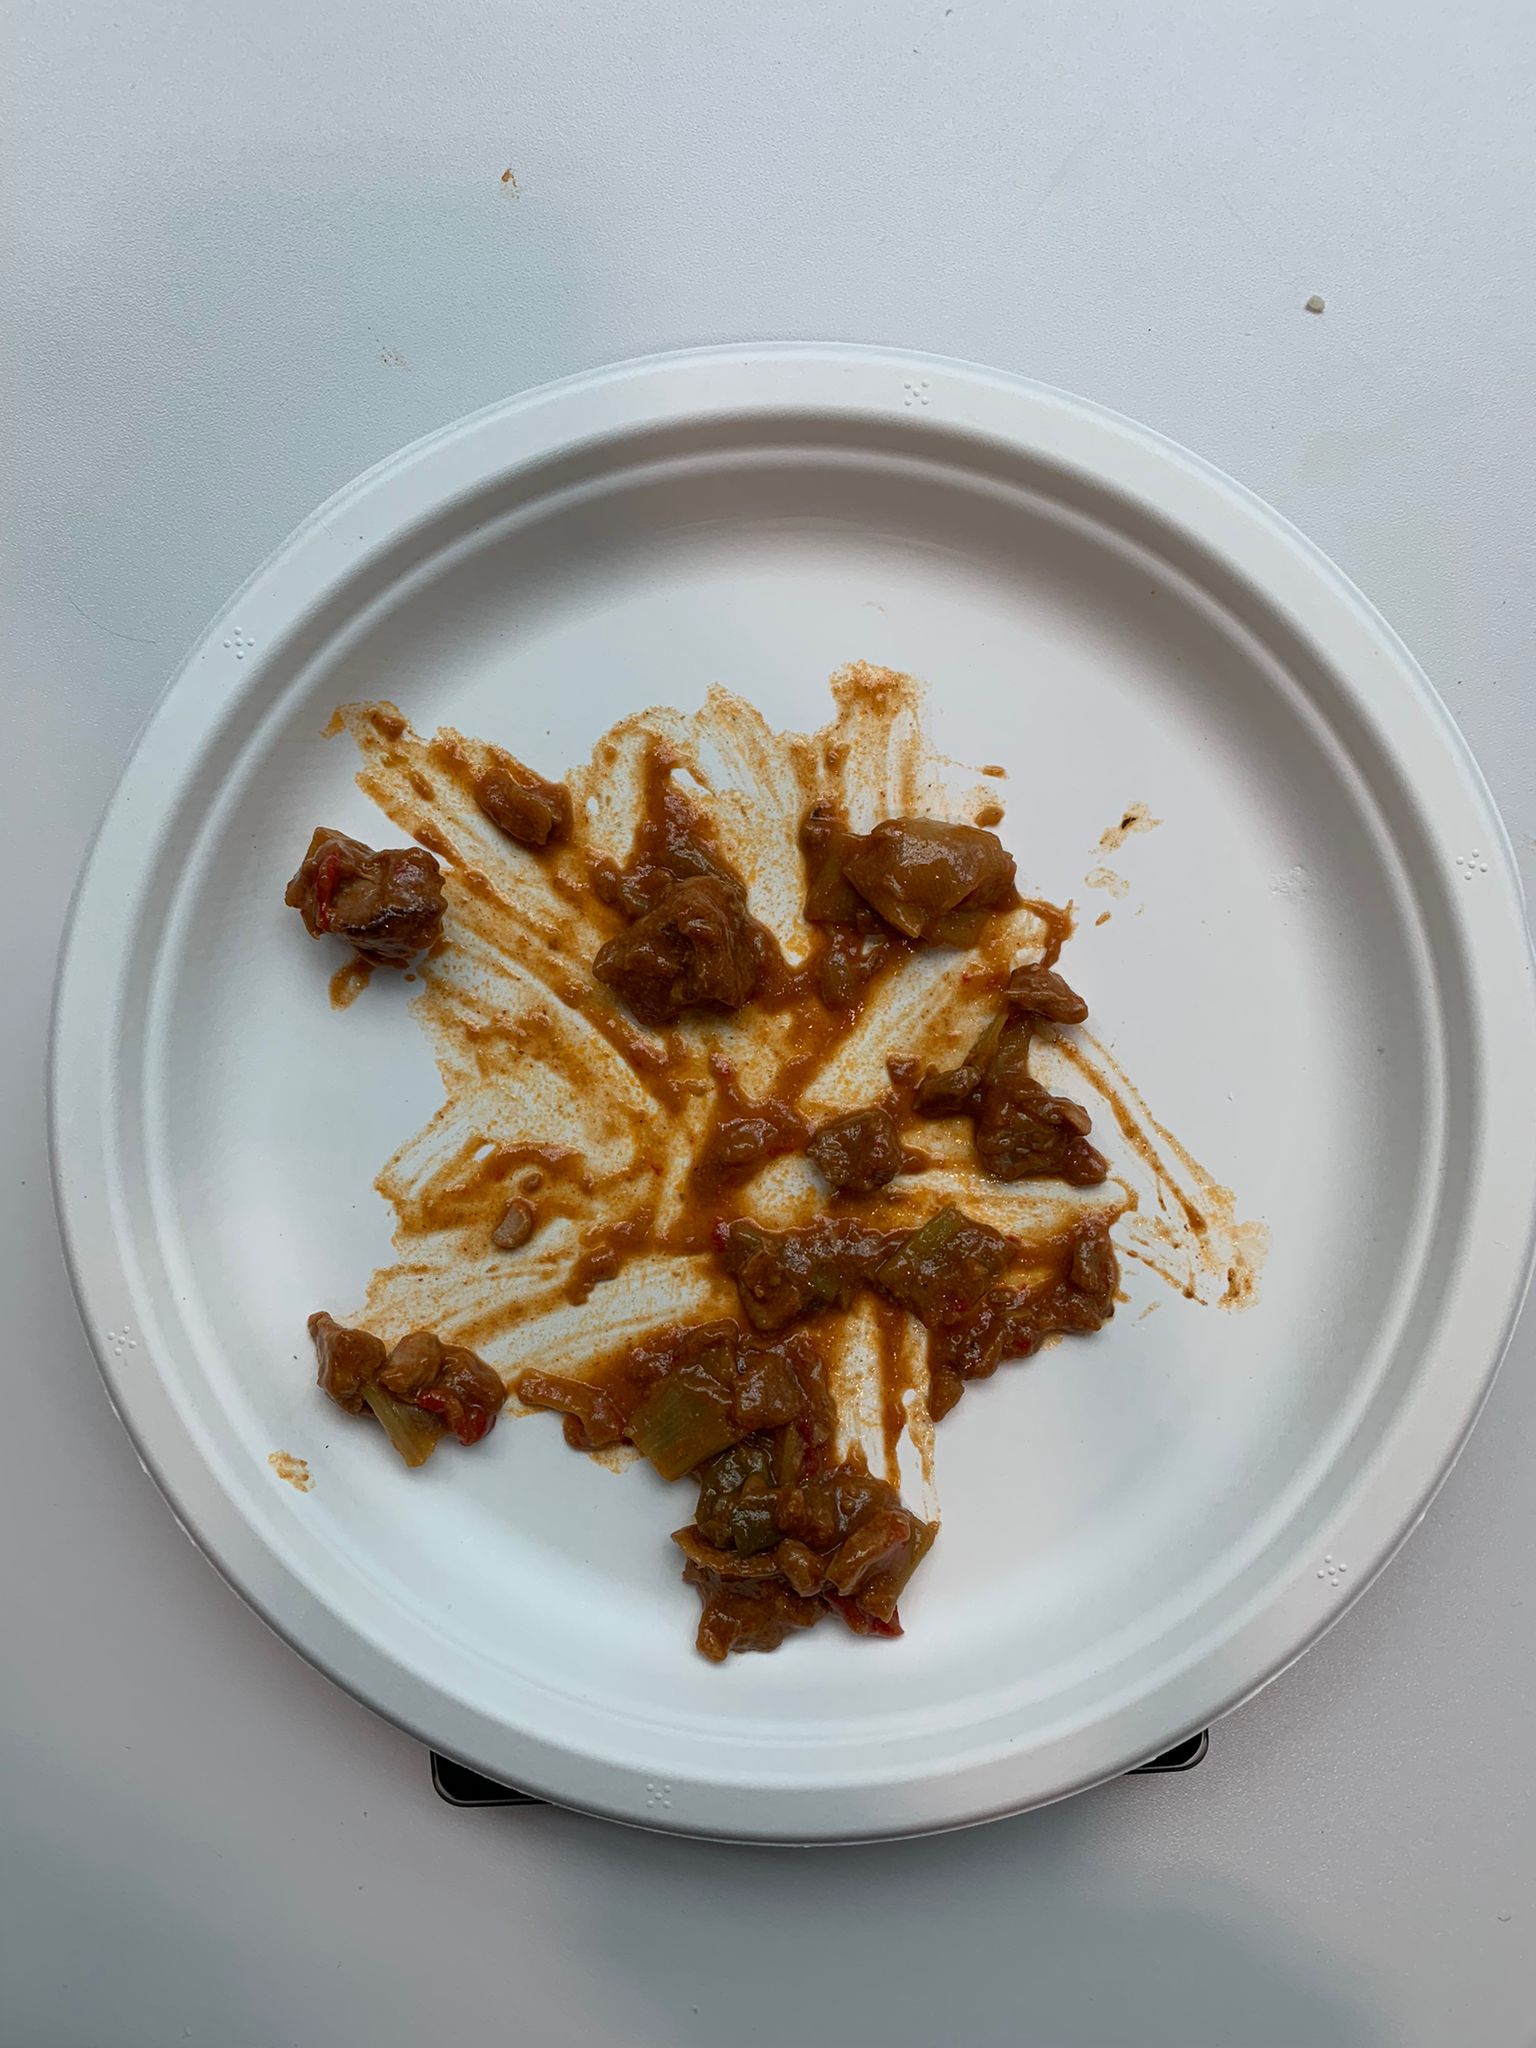
Ingredients: goulash